The Excelsior

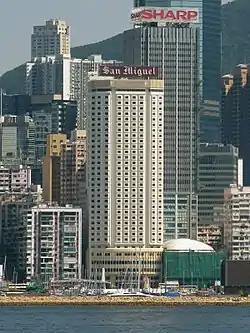
Excelsior Hotel

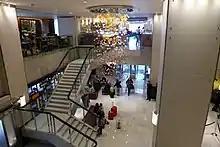
Lobby of The Excelsior in 2016

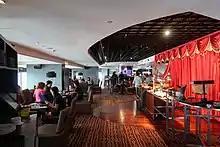
ToTT's and Roof Terrace in 2019

The Excelsior was a four-star hotel located at 281 Gloucester Road, Causeway Bay, Hong Kong Island, in Hong Kong. It was owned and operated by Mandarin Oriental Hotel Group, a member of the Jardine Matheson Group, and served as the Mandarin Oriental Hotel Group's headquarters. The Noon-day Gun is located opposite the hotel. It closed on 31 March 2019 for demolition and replacement by an office tower.